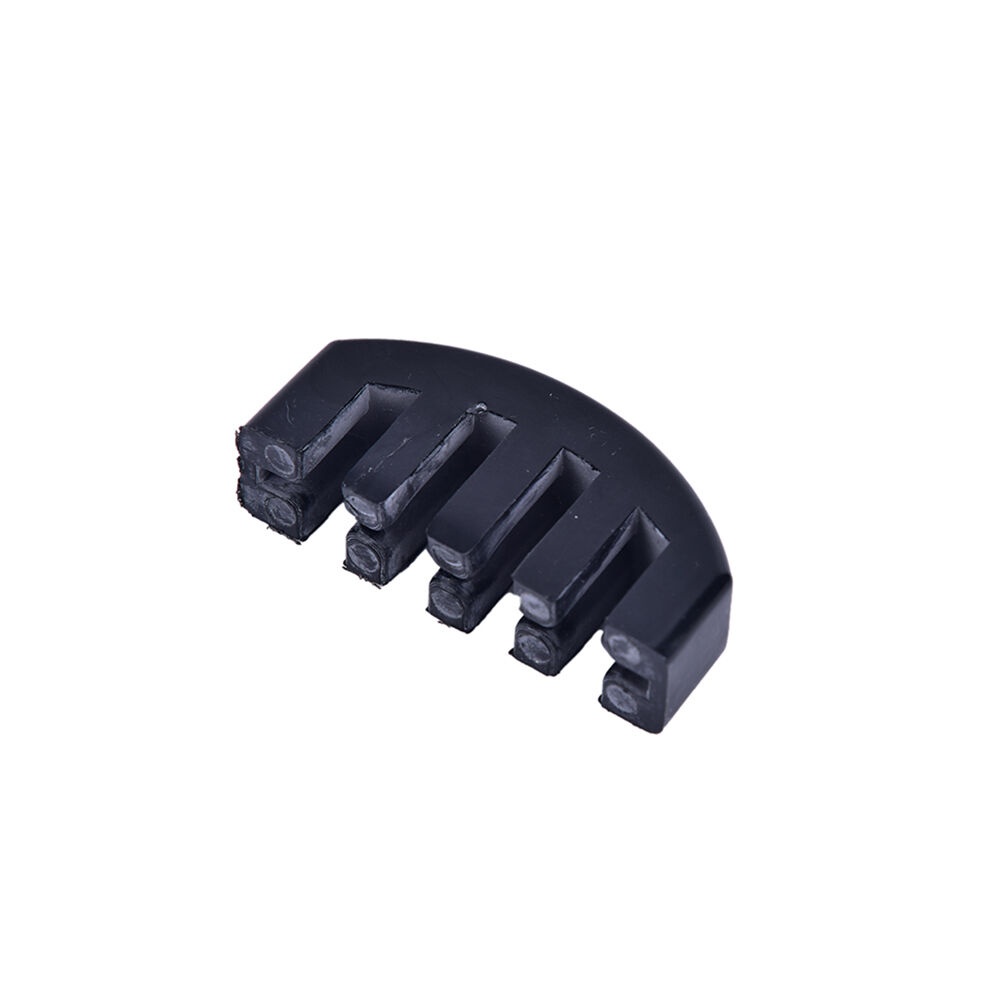
1Pc Violin Practice Mute Heavy Black Rubber Violin Silencer Acoustic Electr OZ
ITEM NAME:1Pc Violin Practice Mute Heavy Black Rubber Violin Silencer Acoustic Electr OZ.Find many great options and get the best deals for 1Pc Violin Practice Mute Heavy Black Rubber Violin Silencer Acoustic Electr OZ at the best online prices at shop2india!
Brand: Shop2IndiaBei
Category: Arts & Entertainment > Hobbies & Creative Arts > Musical Instrument & Orchestra Accessories > String Instrument Accessories > Orchestral String Instrument Accessories > Orchestral String Instrument Mutes